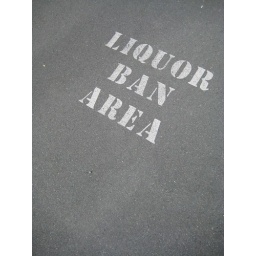
Liquor Ban Area: pavement signs in the town center, Ashburton, New Zealand